Boris Gulko

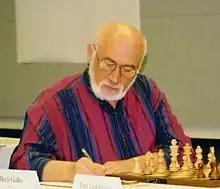
2002 U.S. Chess Championships

Boris Franzevich Gulko (born February 9, 1947) is a Soviet-American Grandmaster in chess. Notably, he is the only person to win both the Soviet Chess Championship and the U.S. Chess Championship, and one of the few players with a plus score against Garry Kasparov.